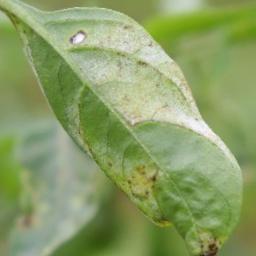
Label: powdery mildew